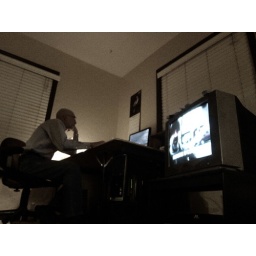
Eli's always sitting in front of that damned computer thing. Or taking pictures of me.No anthropomorphizing here.